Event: Hurricane Matthew
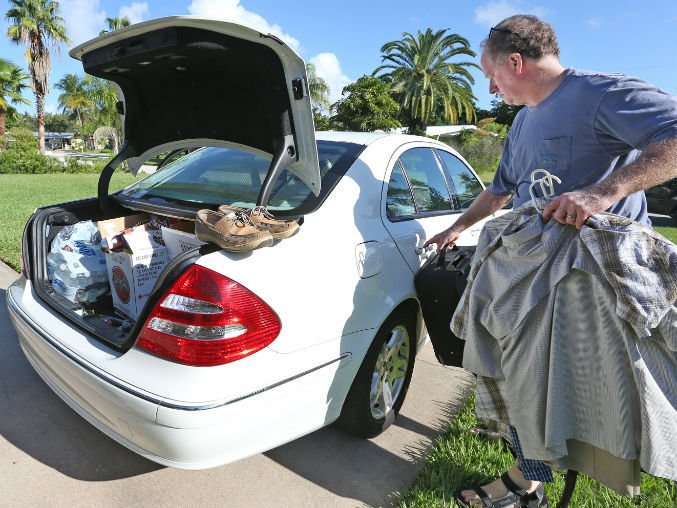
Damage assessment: no_damage